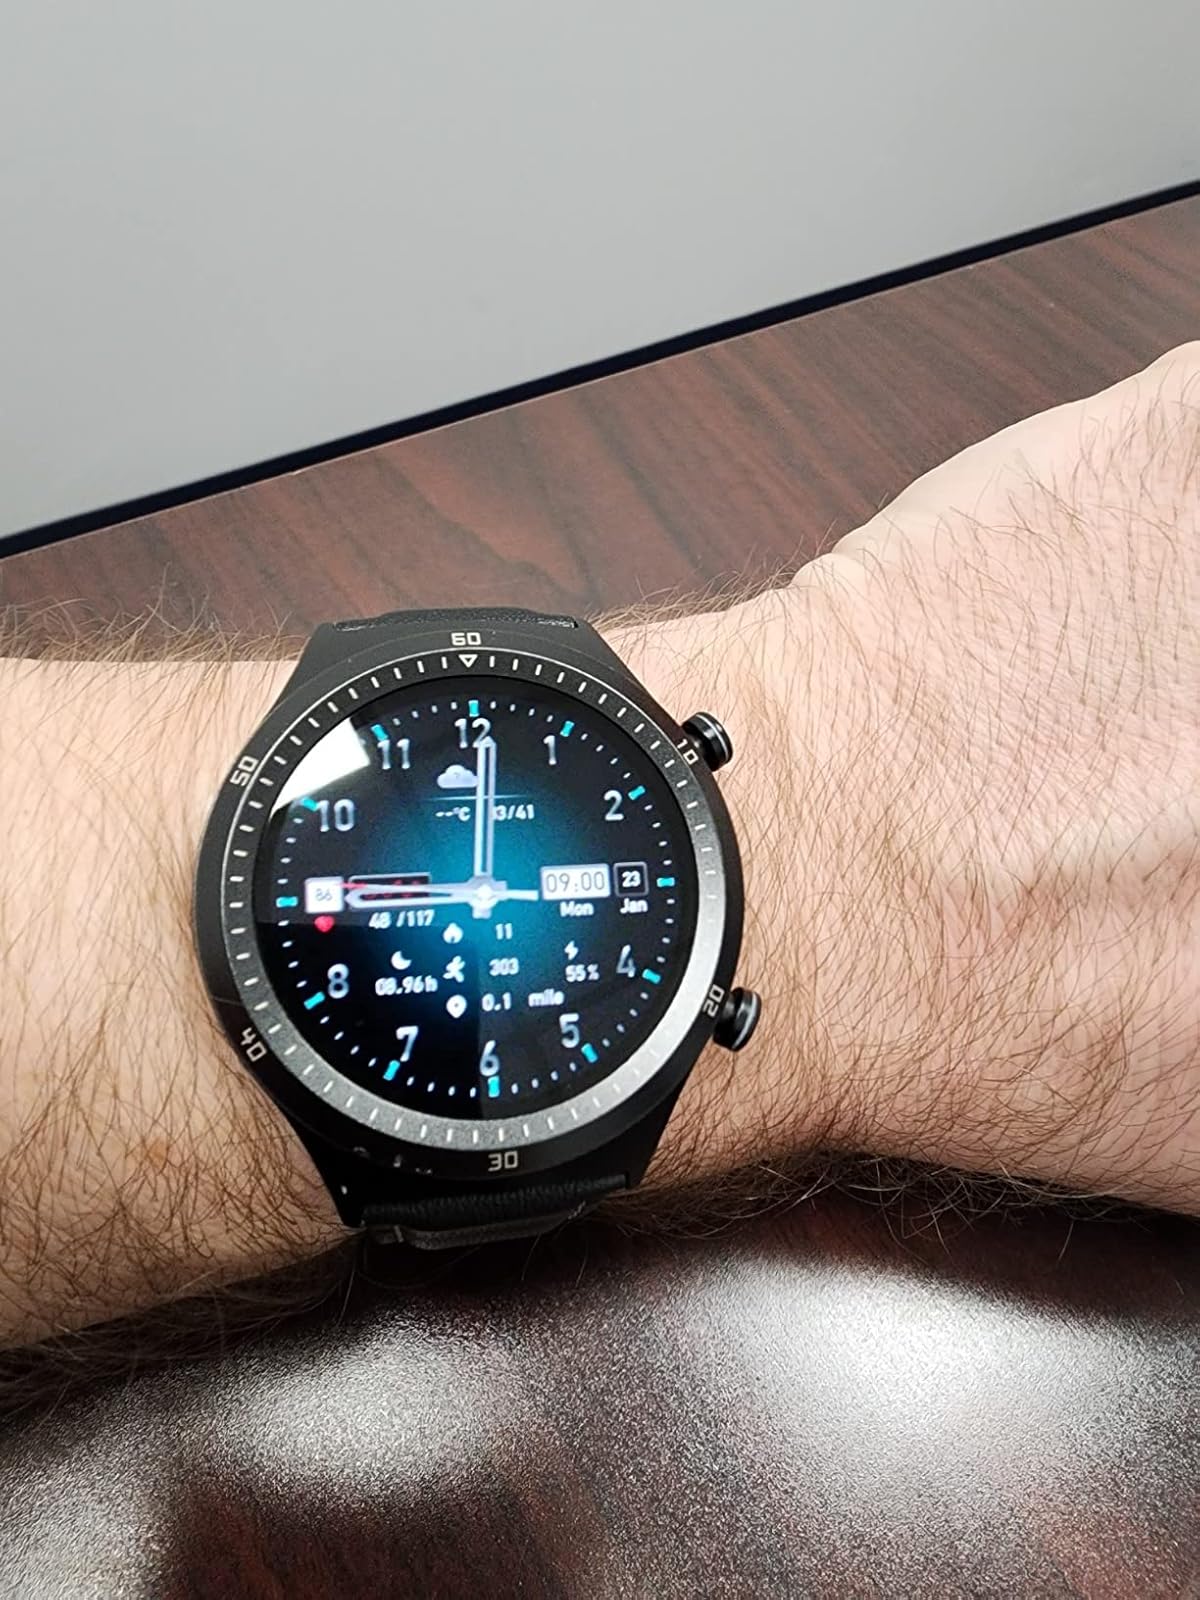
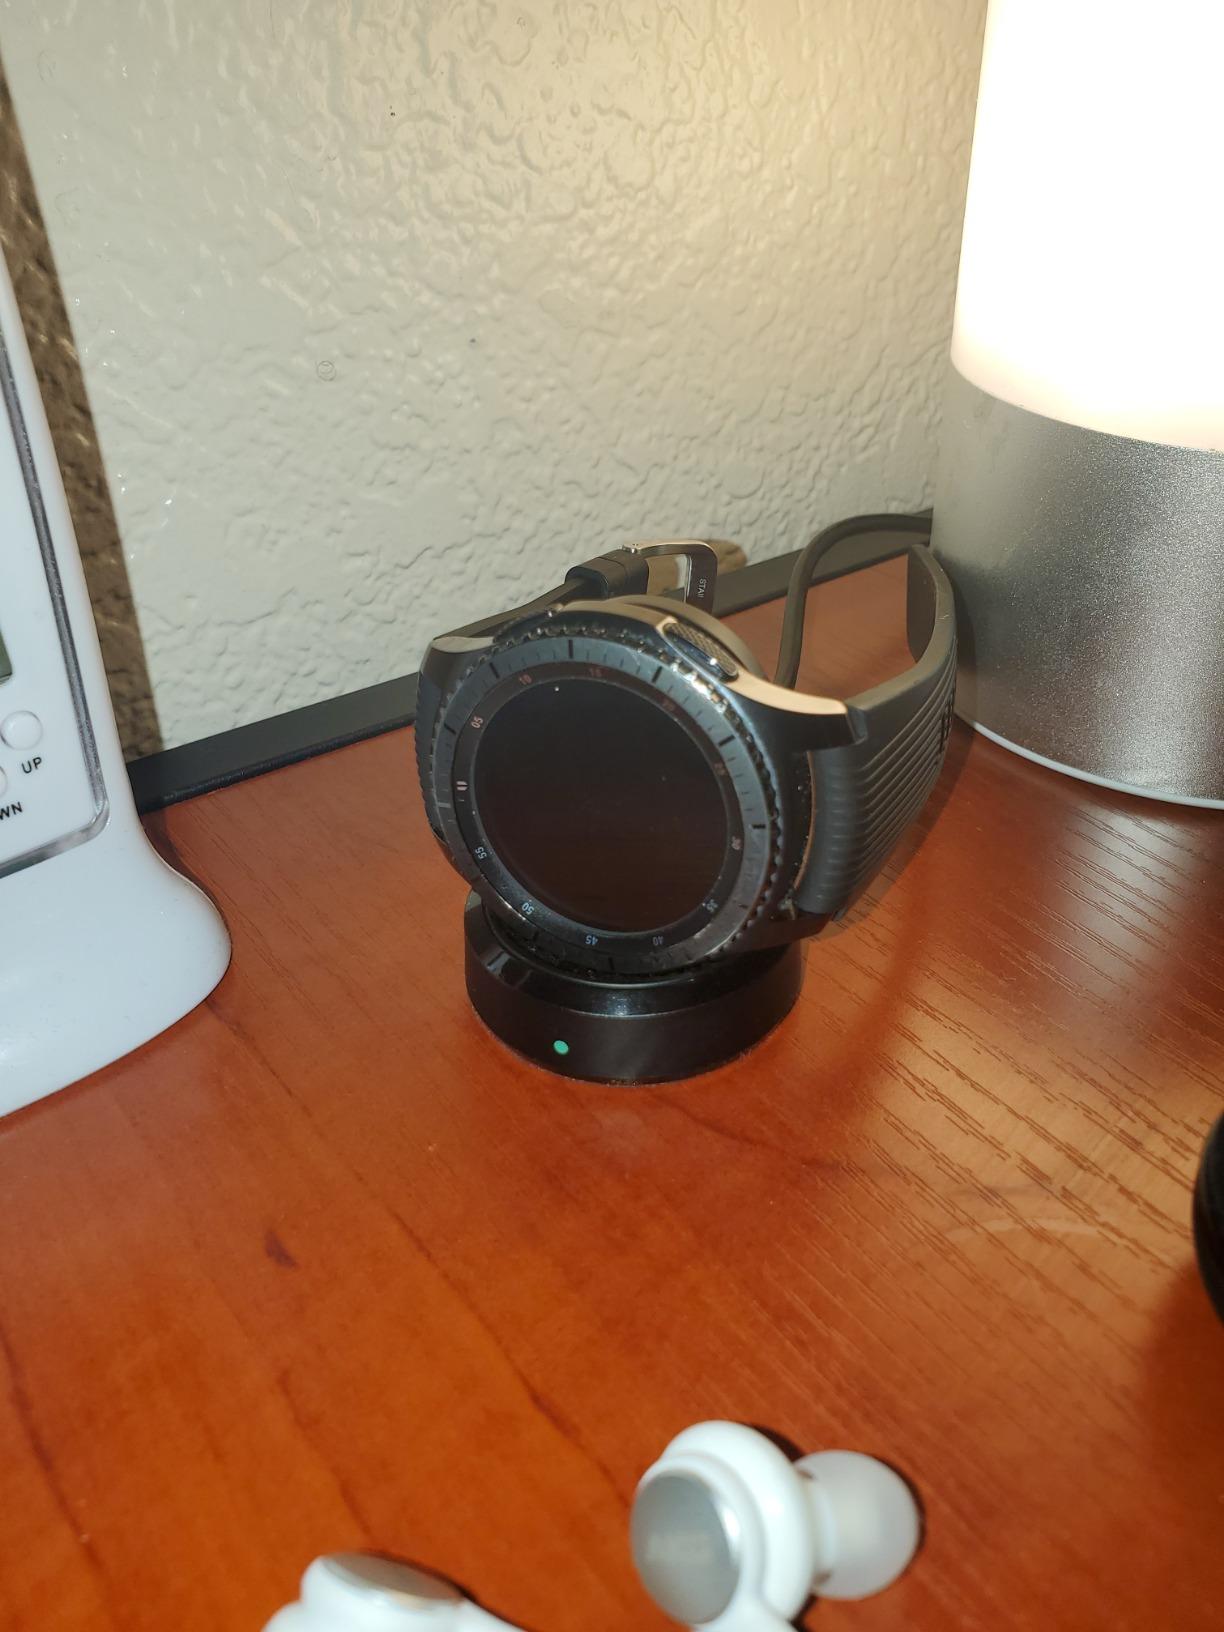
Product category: smartwatch
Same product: no